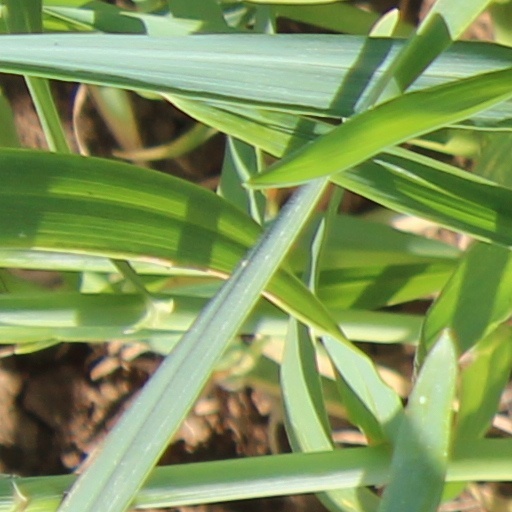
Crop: wheat